Economy of Malaysia

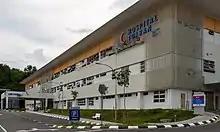
Tuaran Hospital in Sabah

Tourism is a huge sector of the Malaysian economy, with 20.14 million tourists generating RM71.3 billion (US$15.5 billion) in tourist receipts in 2023, Total tourist receipts increased by 9% when compared to the 2013 figure of RM65.4 billion (US$20 billion).